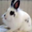
Label: rabbit